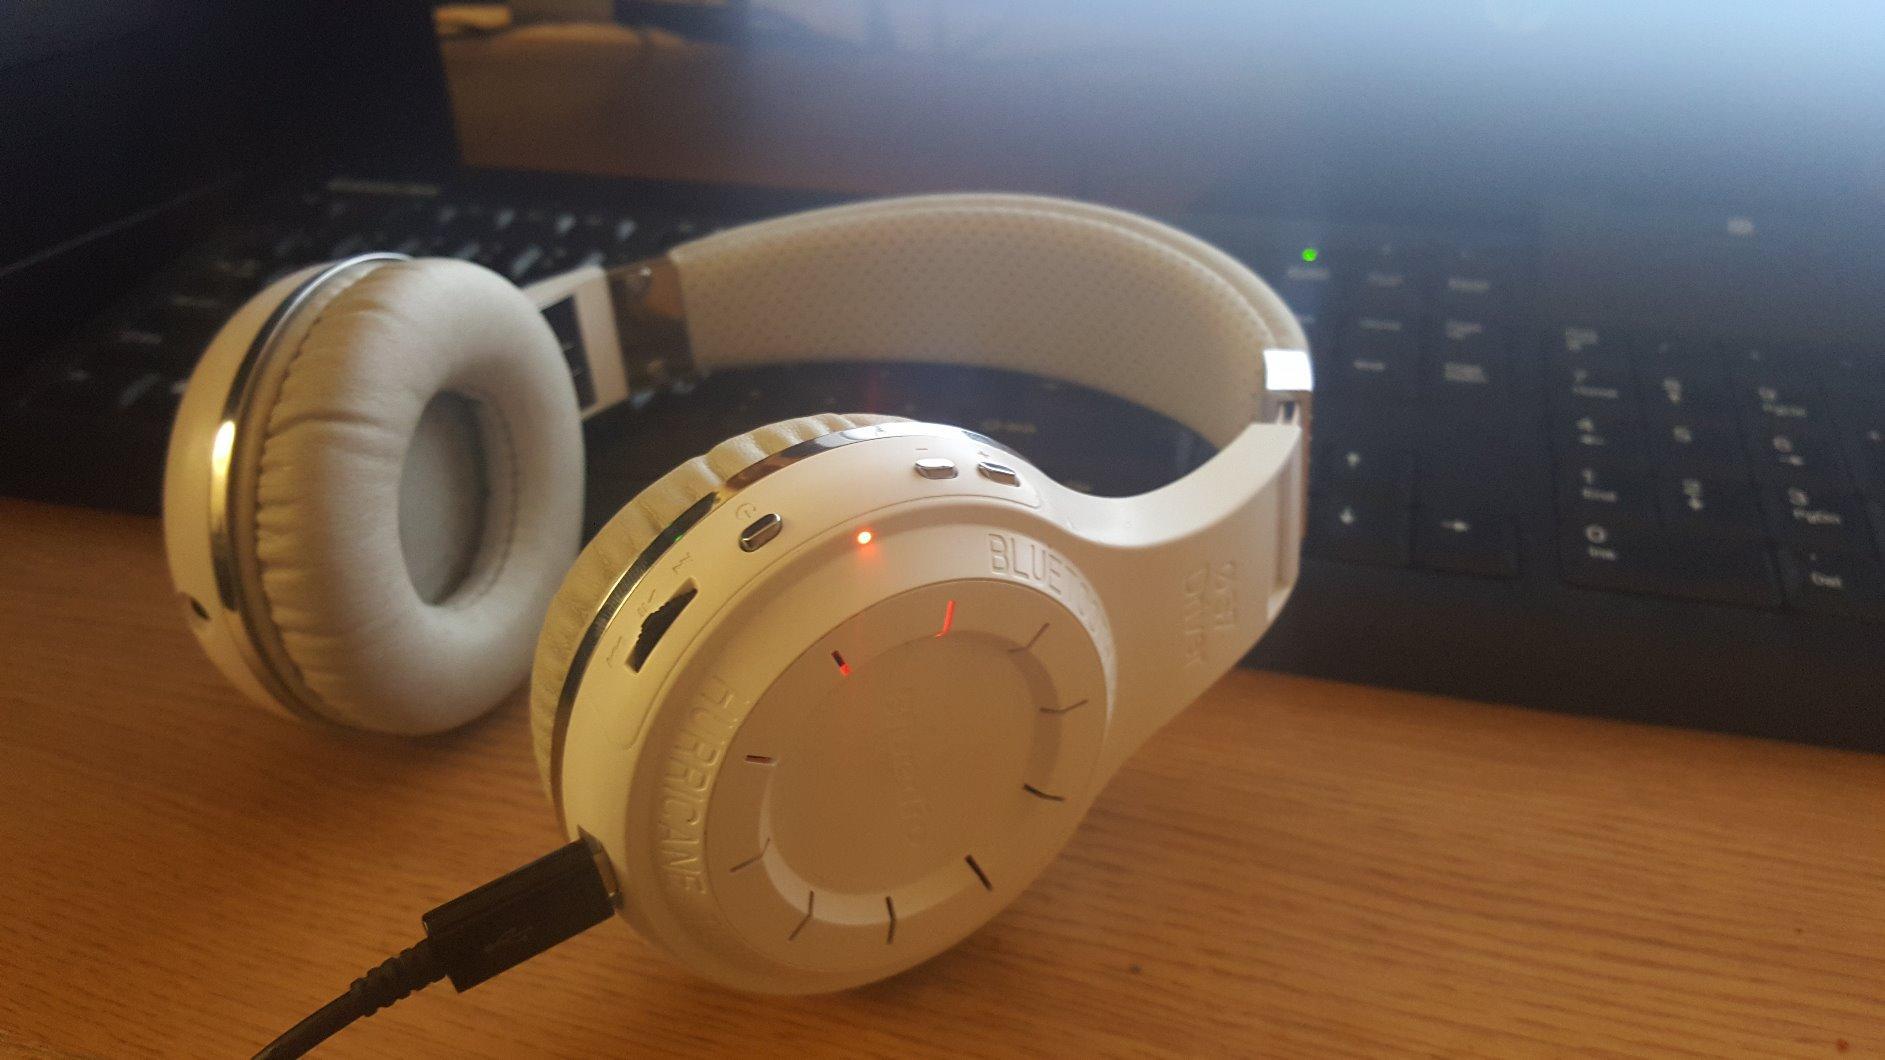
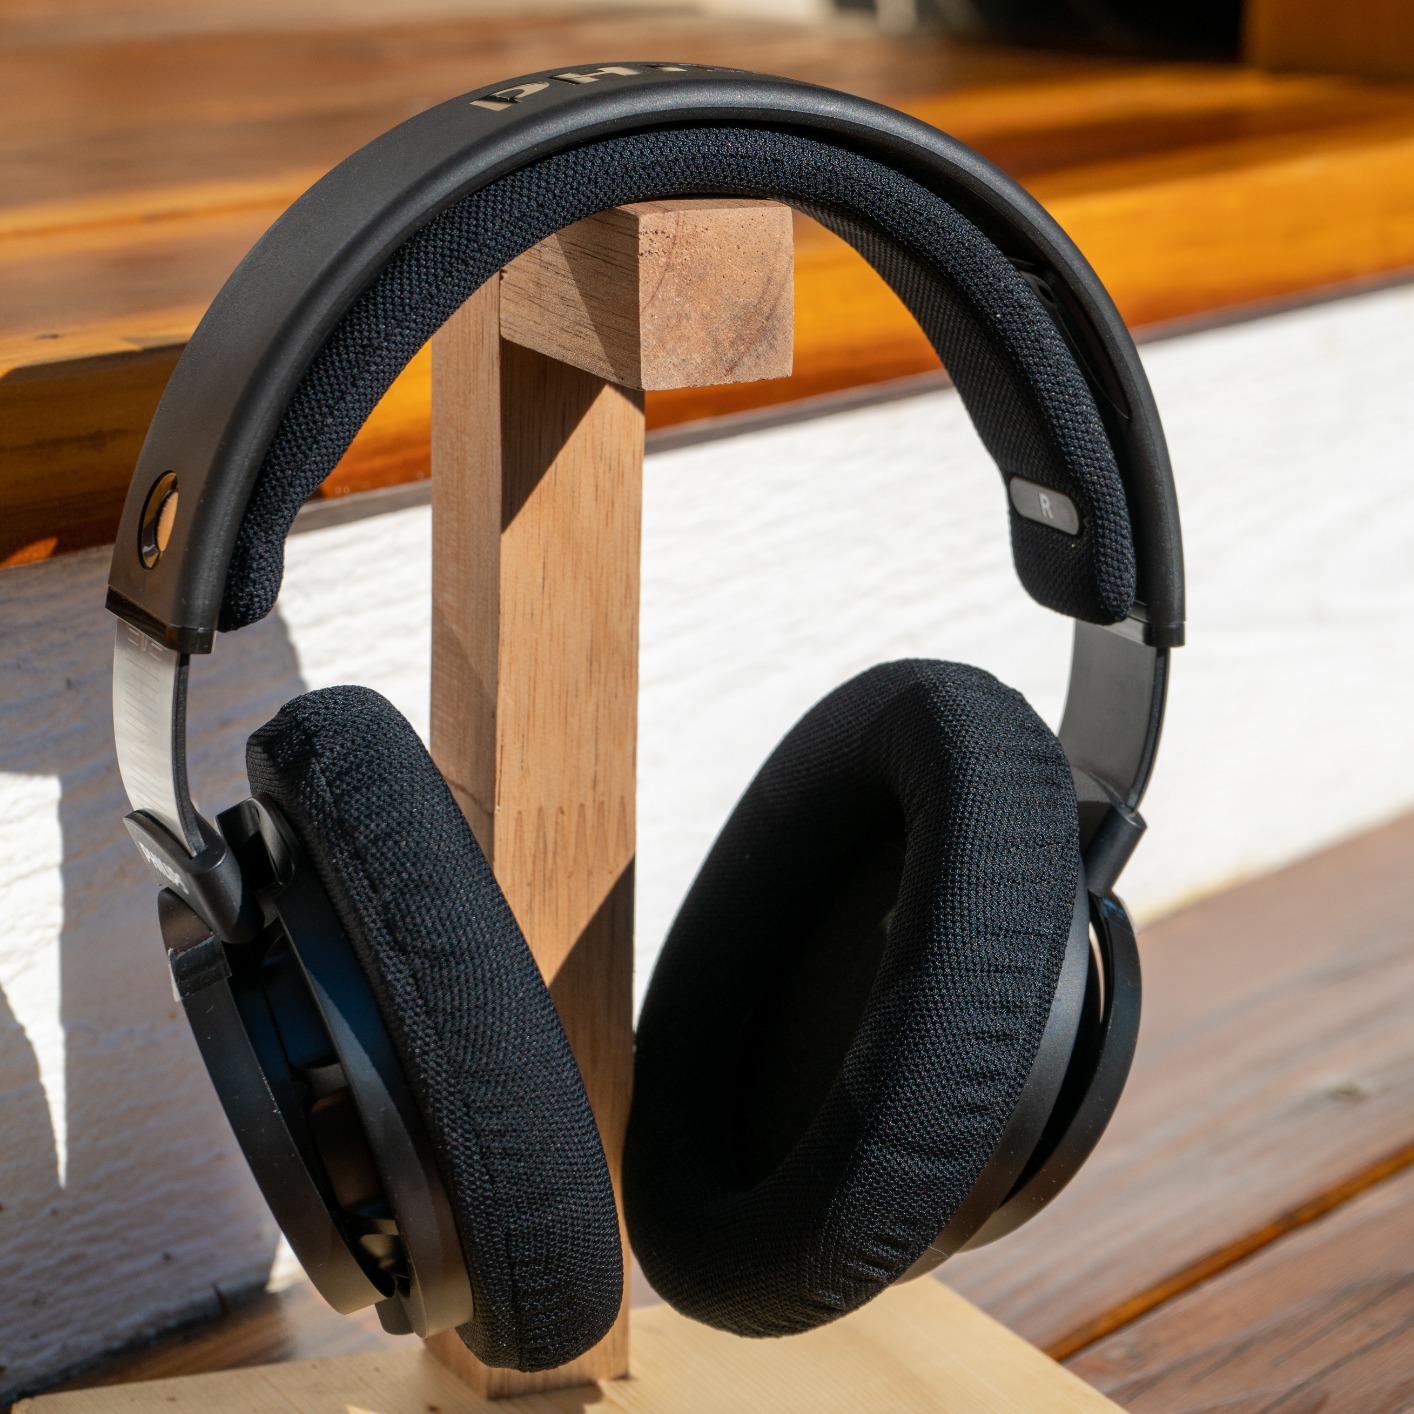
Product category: headphones
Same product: no